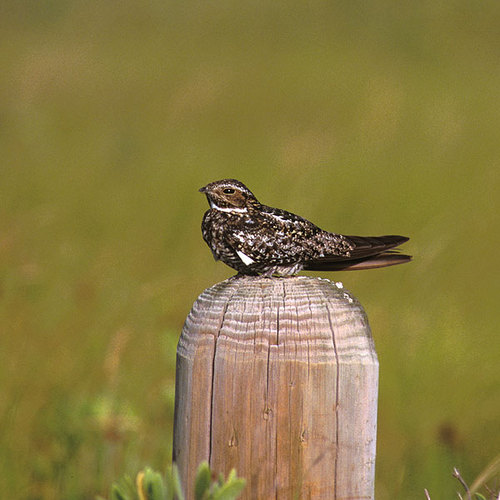
a bird has a short neck, a breast with spotted feathers, and tail feathers with dark brown outer rectrices.
small dark brown with small white specks on the body, a rather small head an little to no bill and a white thin eyebrow.
this is a white and black spotted bird with a small downward pointing beak.
this bird has a small head, with vividly speckled white, brown, and black body and solidly black rectrices.
a small bird with all white and dark color shades on the head, back and belly,with a raised long rectrices.
a small bird comprising of brown, black and white speckled feathers throughout its body except for its inner and outer retrices which are solid brown.
this large bird is black but has small white spots.
the bird has a small black bill and a spotted brown back.
a bird with combination of black, white and brown spots on its feathers, short pointed beak and a white superciliary and malar stripe.
a small bird with a black and white speckled breast and a short rounded beak.
Species: Nighthawk